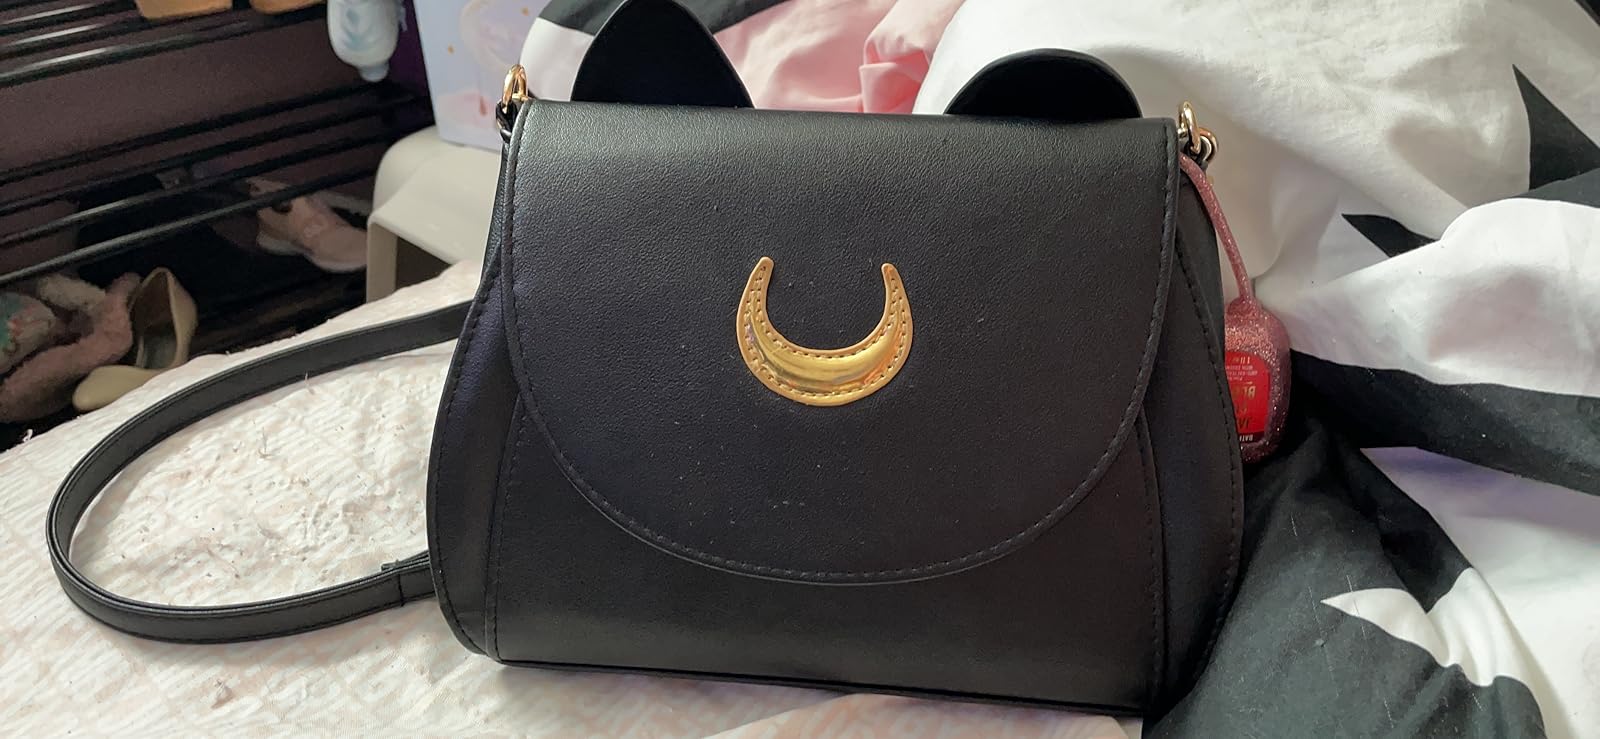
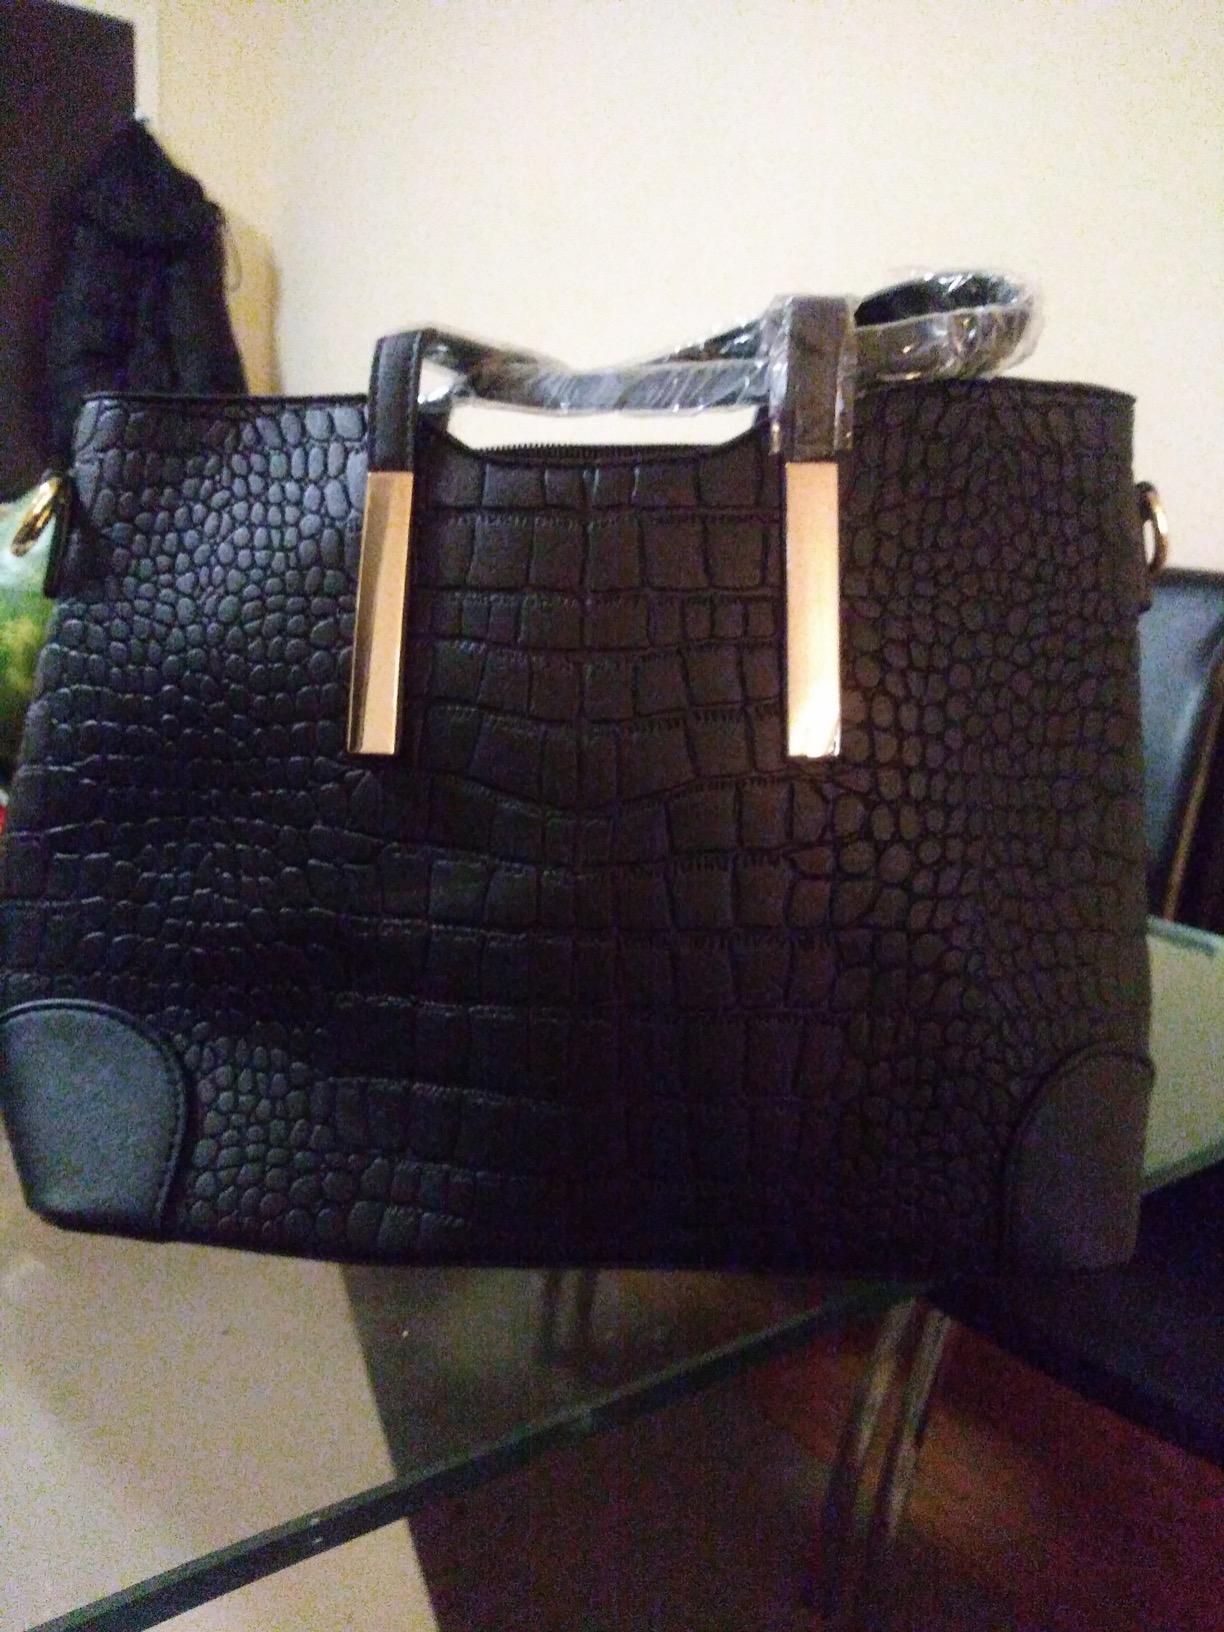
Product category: accessories_handbag
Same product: no